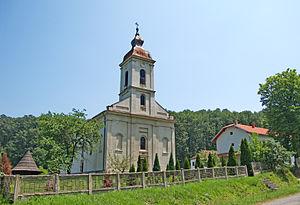
Les monuments culturels protégés constituent une catégorie de monuments de Serbie inscrits sur une liste de monuments bénéficiant de la protection de l'État. Il s'agit d'une troisième catégorie de monuments protégés classés, par leur importance, après les monuments culturels d'importance exceptionnelle et les monuments culturels de grande importance.
La nouvelle église de la Nativité-de-la-Mère-de-Dieu de Četereže est une église orthodoxe serbe située à Četereže, dans la municipalité de Žabari et dans le district de Braničevo en Serbie. Elle est inscrite sur la liste des monuments culturels protégés de la République de Serbie.
Četereže est un village de Serbie situé dans la municipalité de Žabari, district de Braničevo. Au recensement de 2011, il comptait 551 habitants.